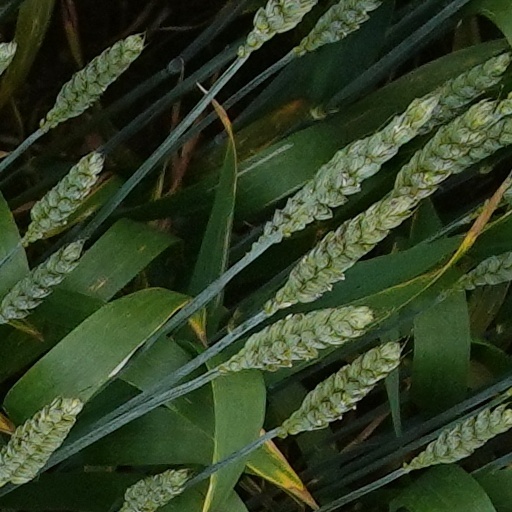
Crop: wheat